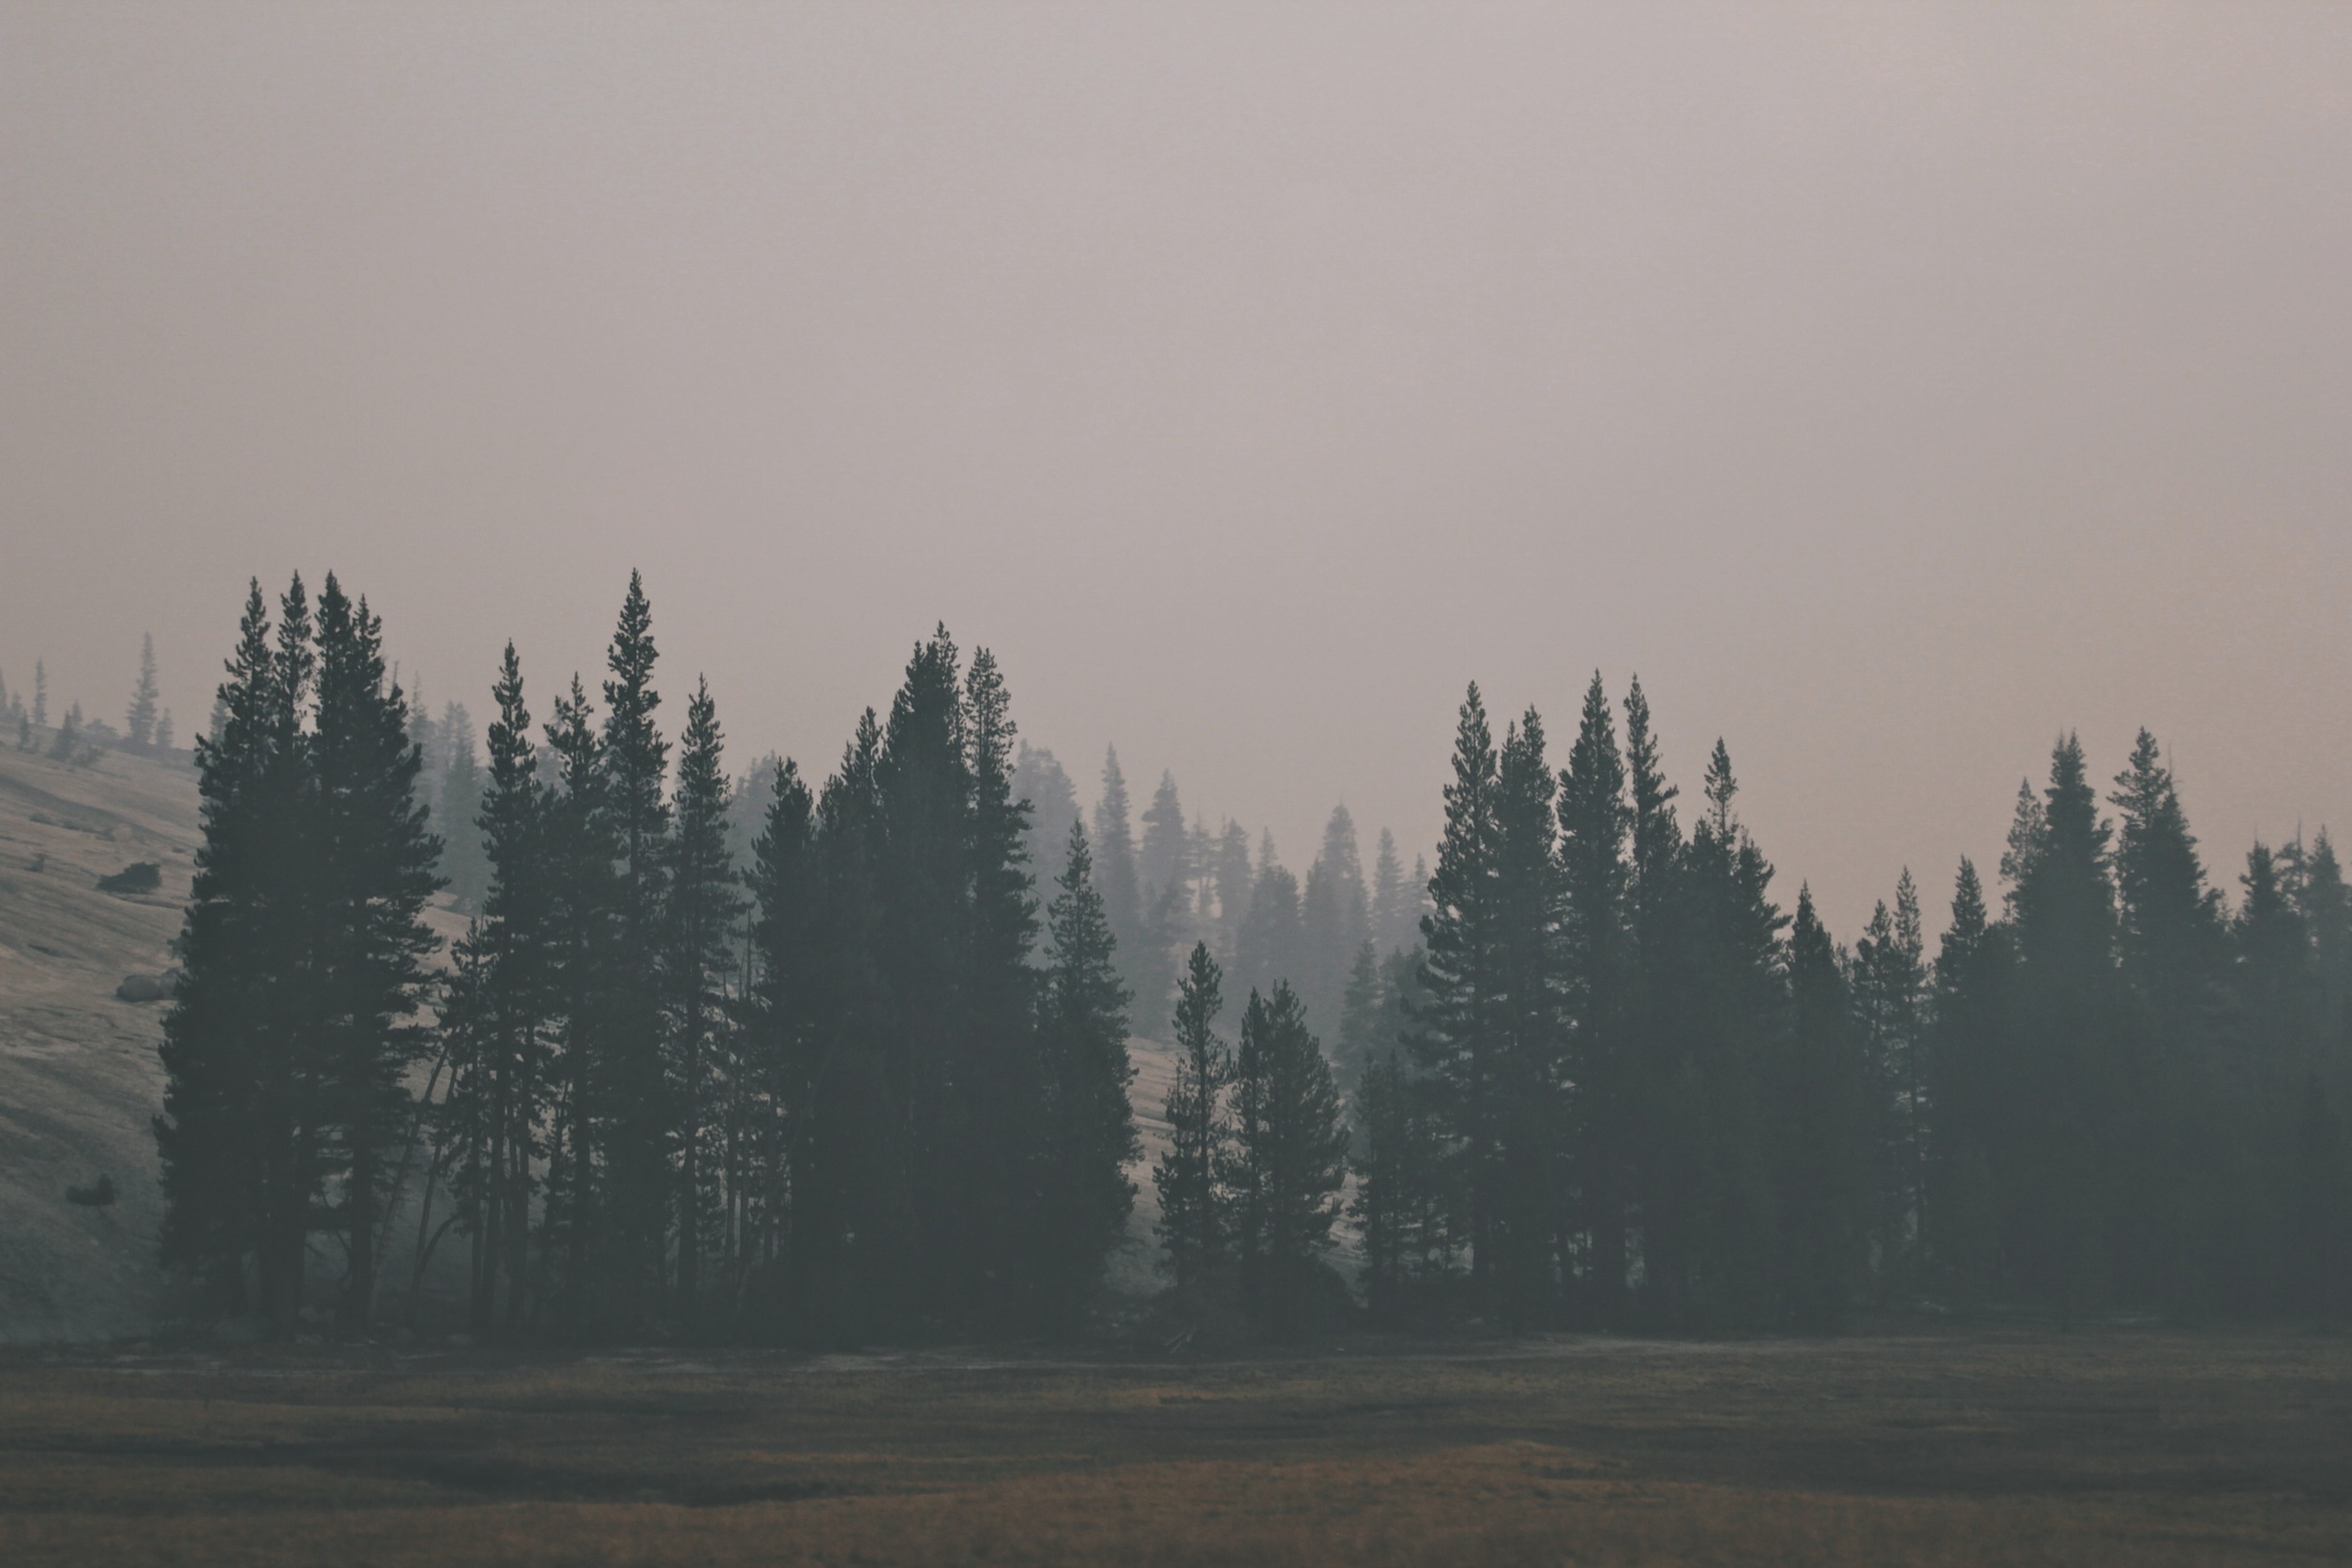
landscape, tree, nature, forest, outdoor, wilderness, mountain, cloud, fog, sunrise, mist, morning, hill, dawn, valley, foggy, dusk, evening, weather, haze, habitat, ecosystem, natural environment, geographical feature, atmospheric phenomenon, woody plant, mountainous landforms